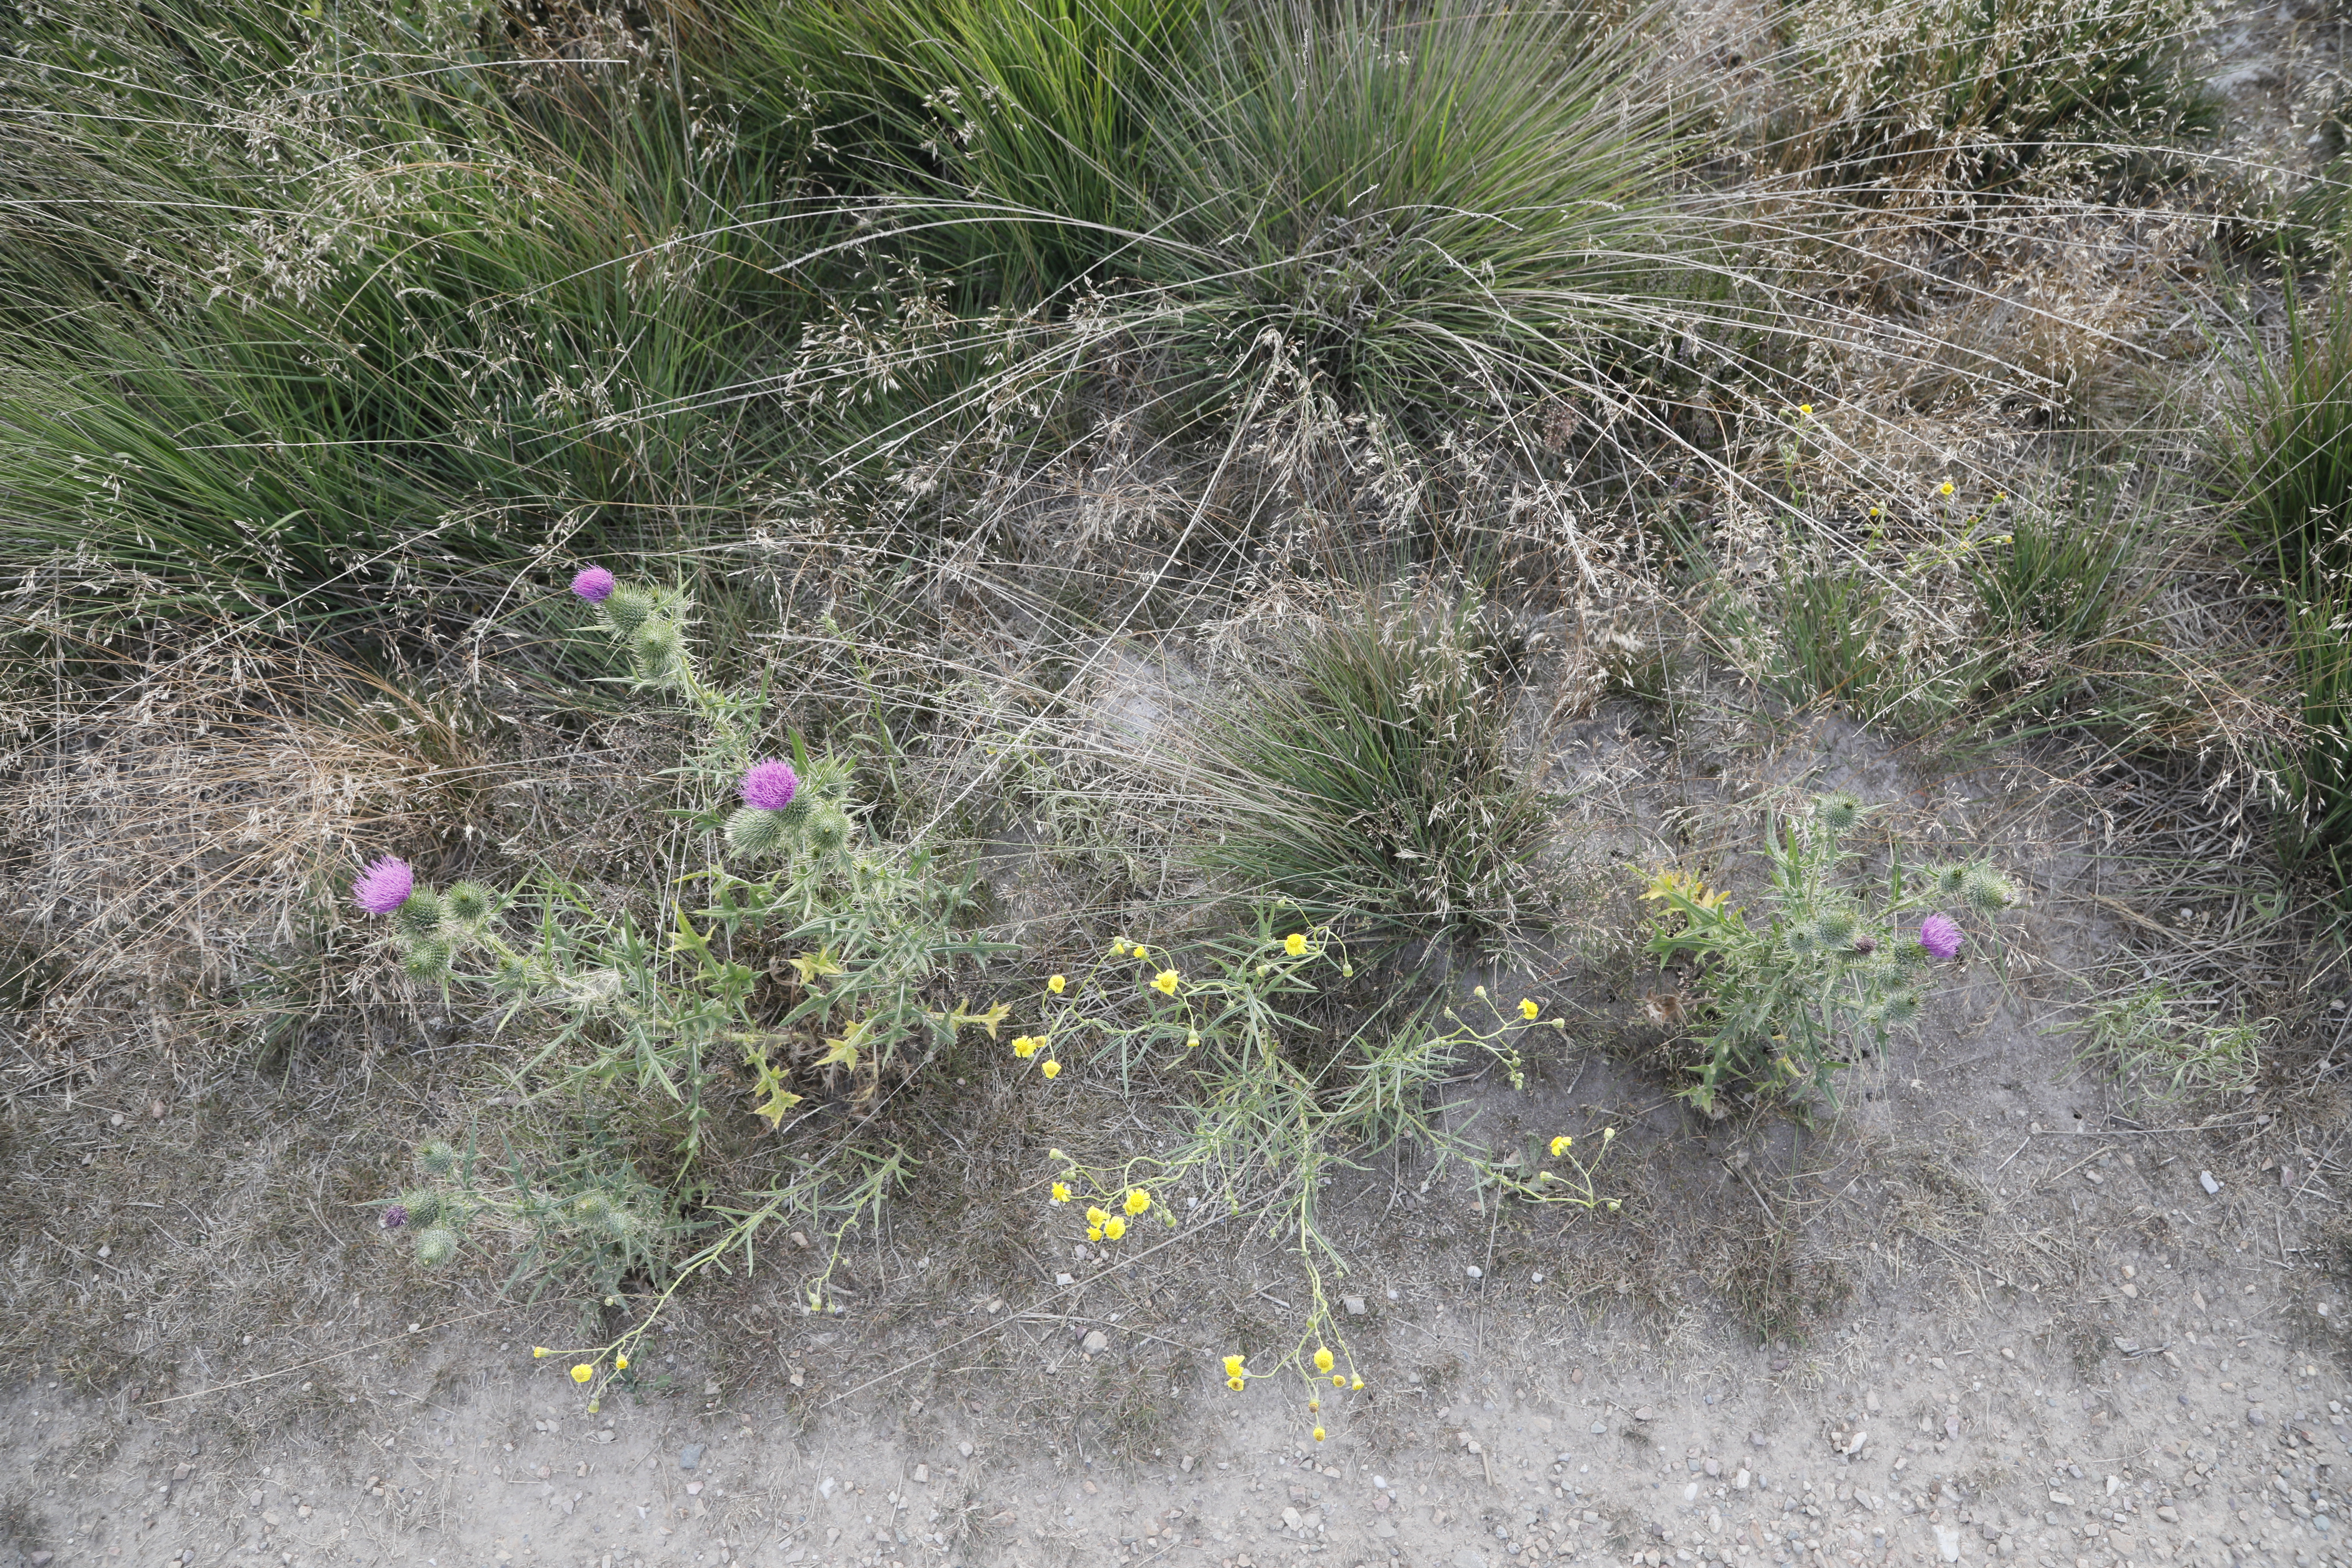
Plant species: Cirsium vulgare, Senecio inaequidens